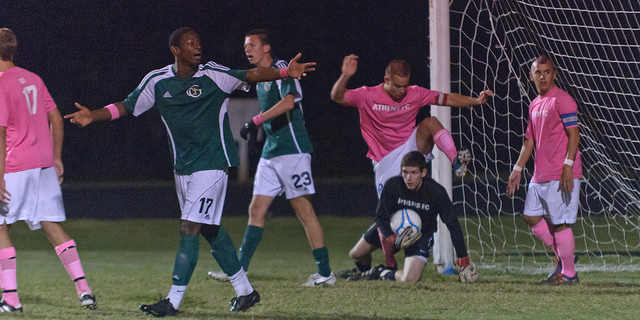
đội bóng áo xanh lá và đội bóng áo hồng đang thi đấu bóng đá trên sân